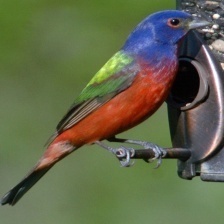
Species: PAINTED BUNTING
Scientific name: PASSERINA CIRIS
ImageNet parent category: indigo_bunting